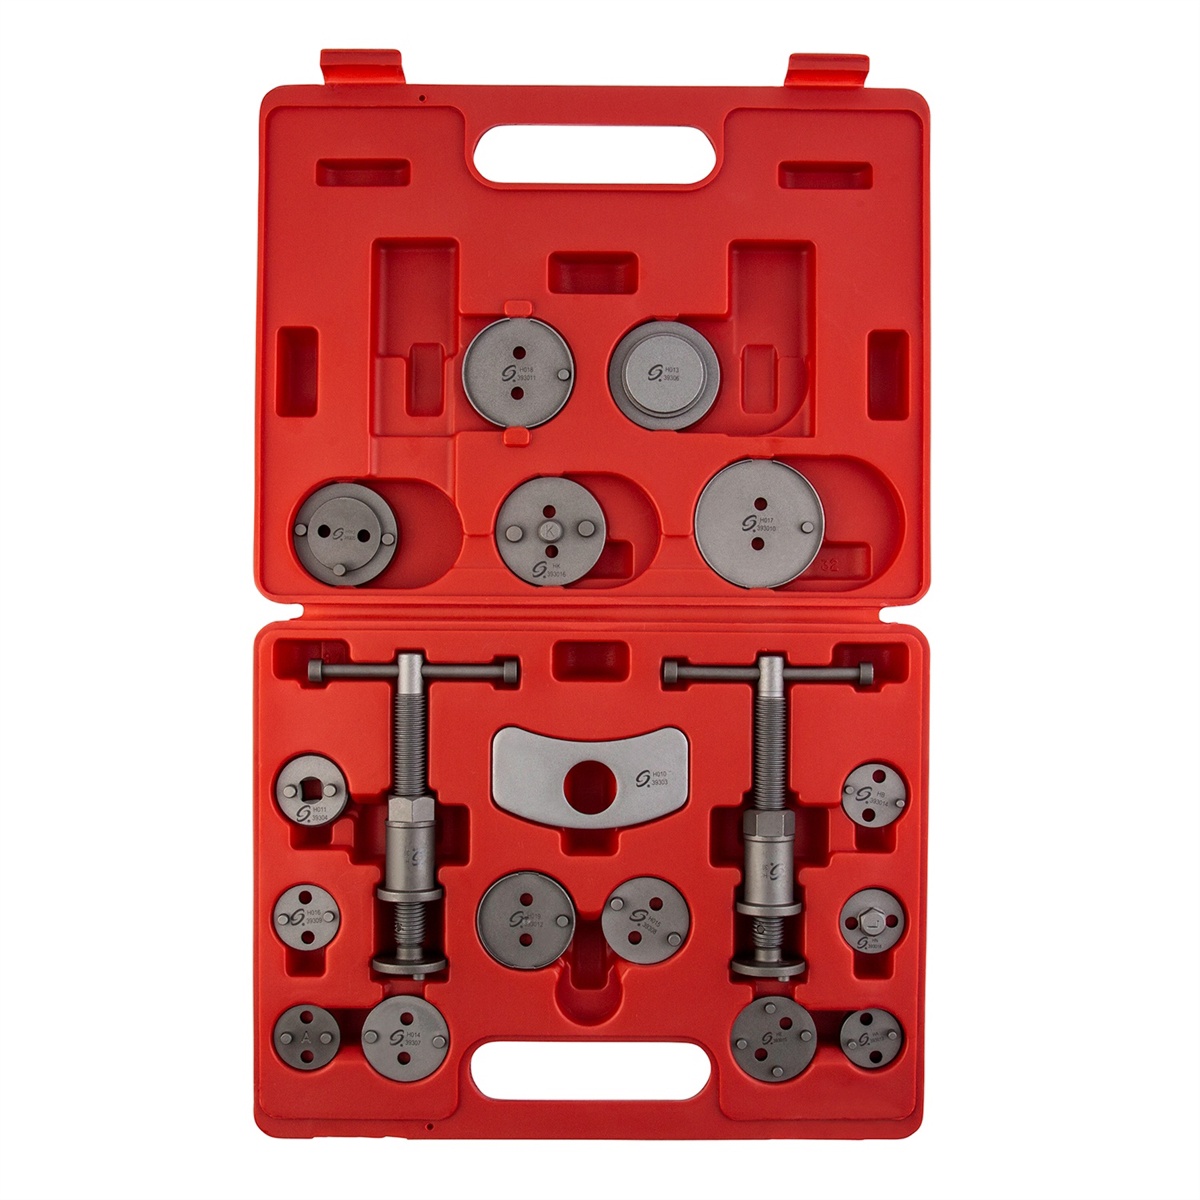
SUNEX 18 Pc. Master Brake Caliper Tool Set P/N 3930
SUNEX 18 Pc. Master Brake Caliper Tool Set
Brand: SUNEX
Category: Vehicles & Parts > Vehicle Parts & Accessories > Vehicle Maintenance, Care & Decor > Vehicle Repair & Specialty Tools > Motor Vehicle Brake Service Kits